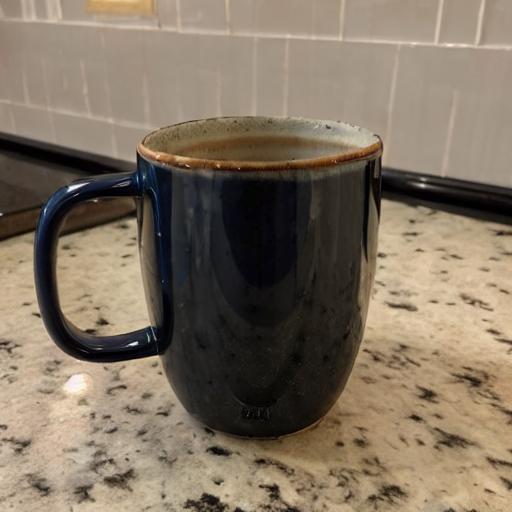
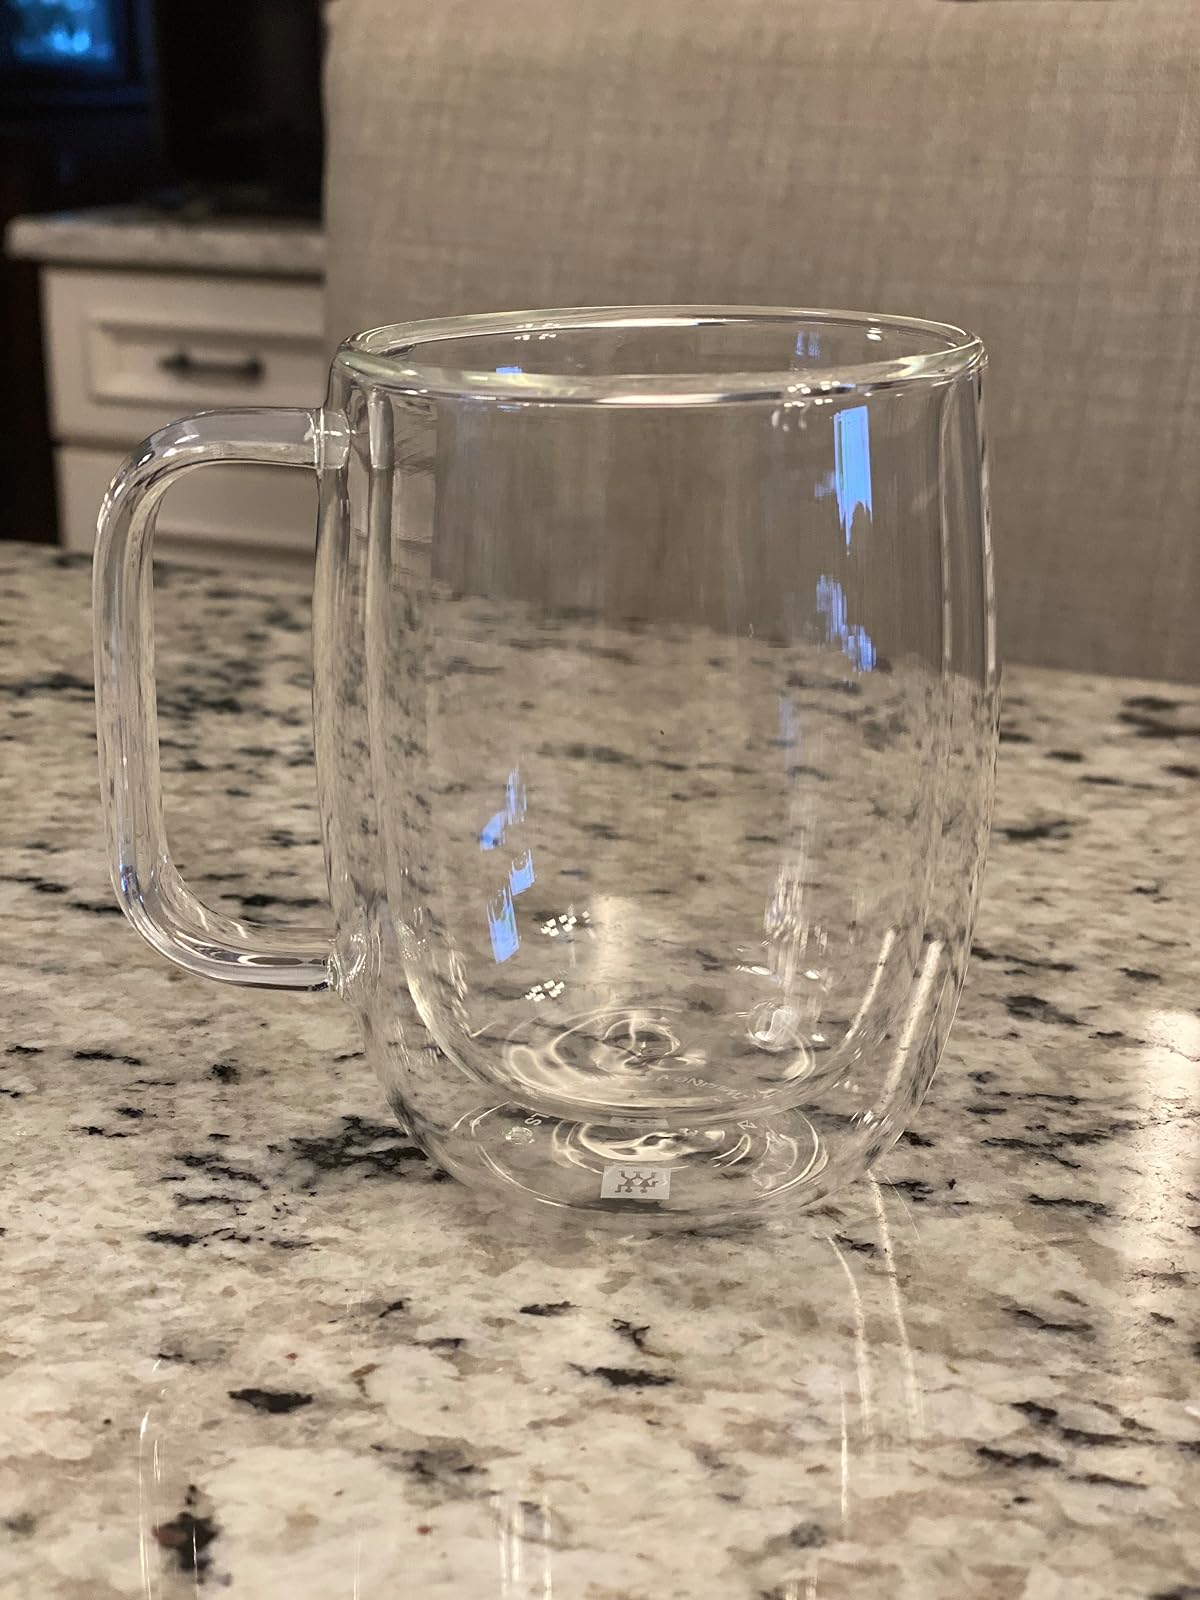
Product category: items_mug
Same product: no